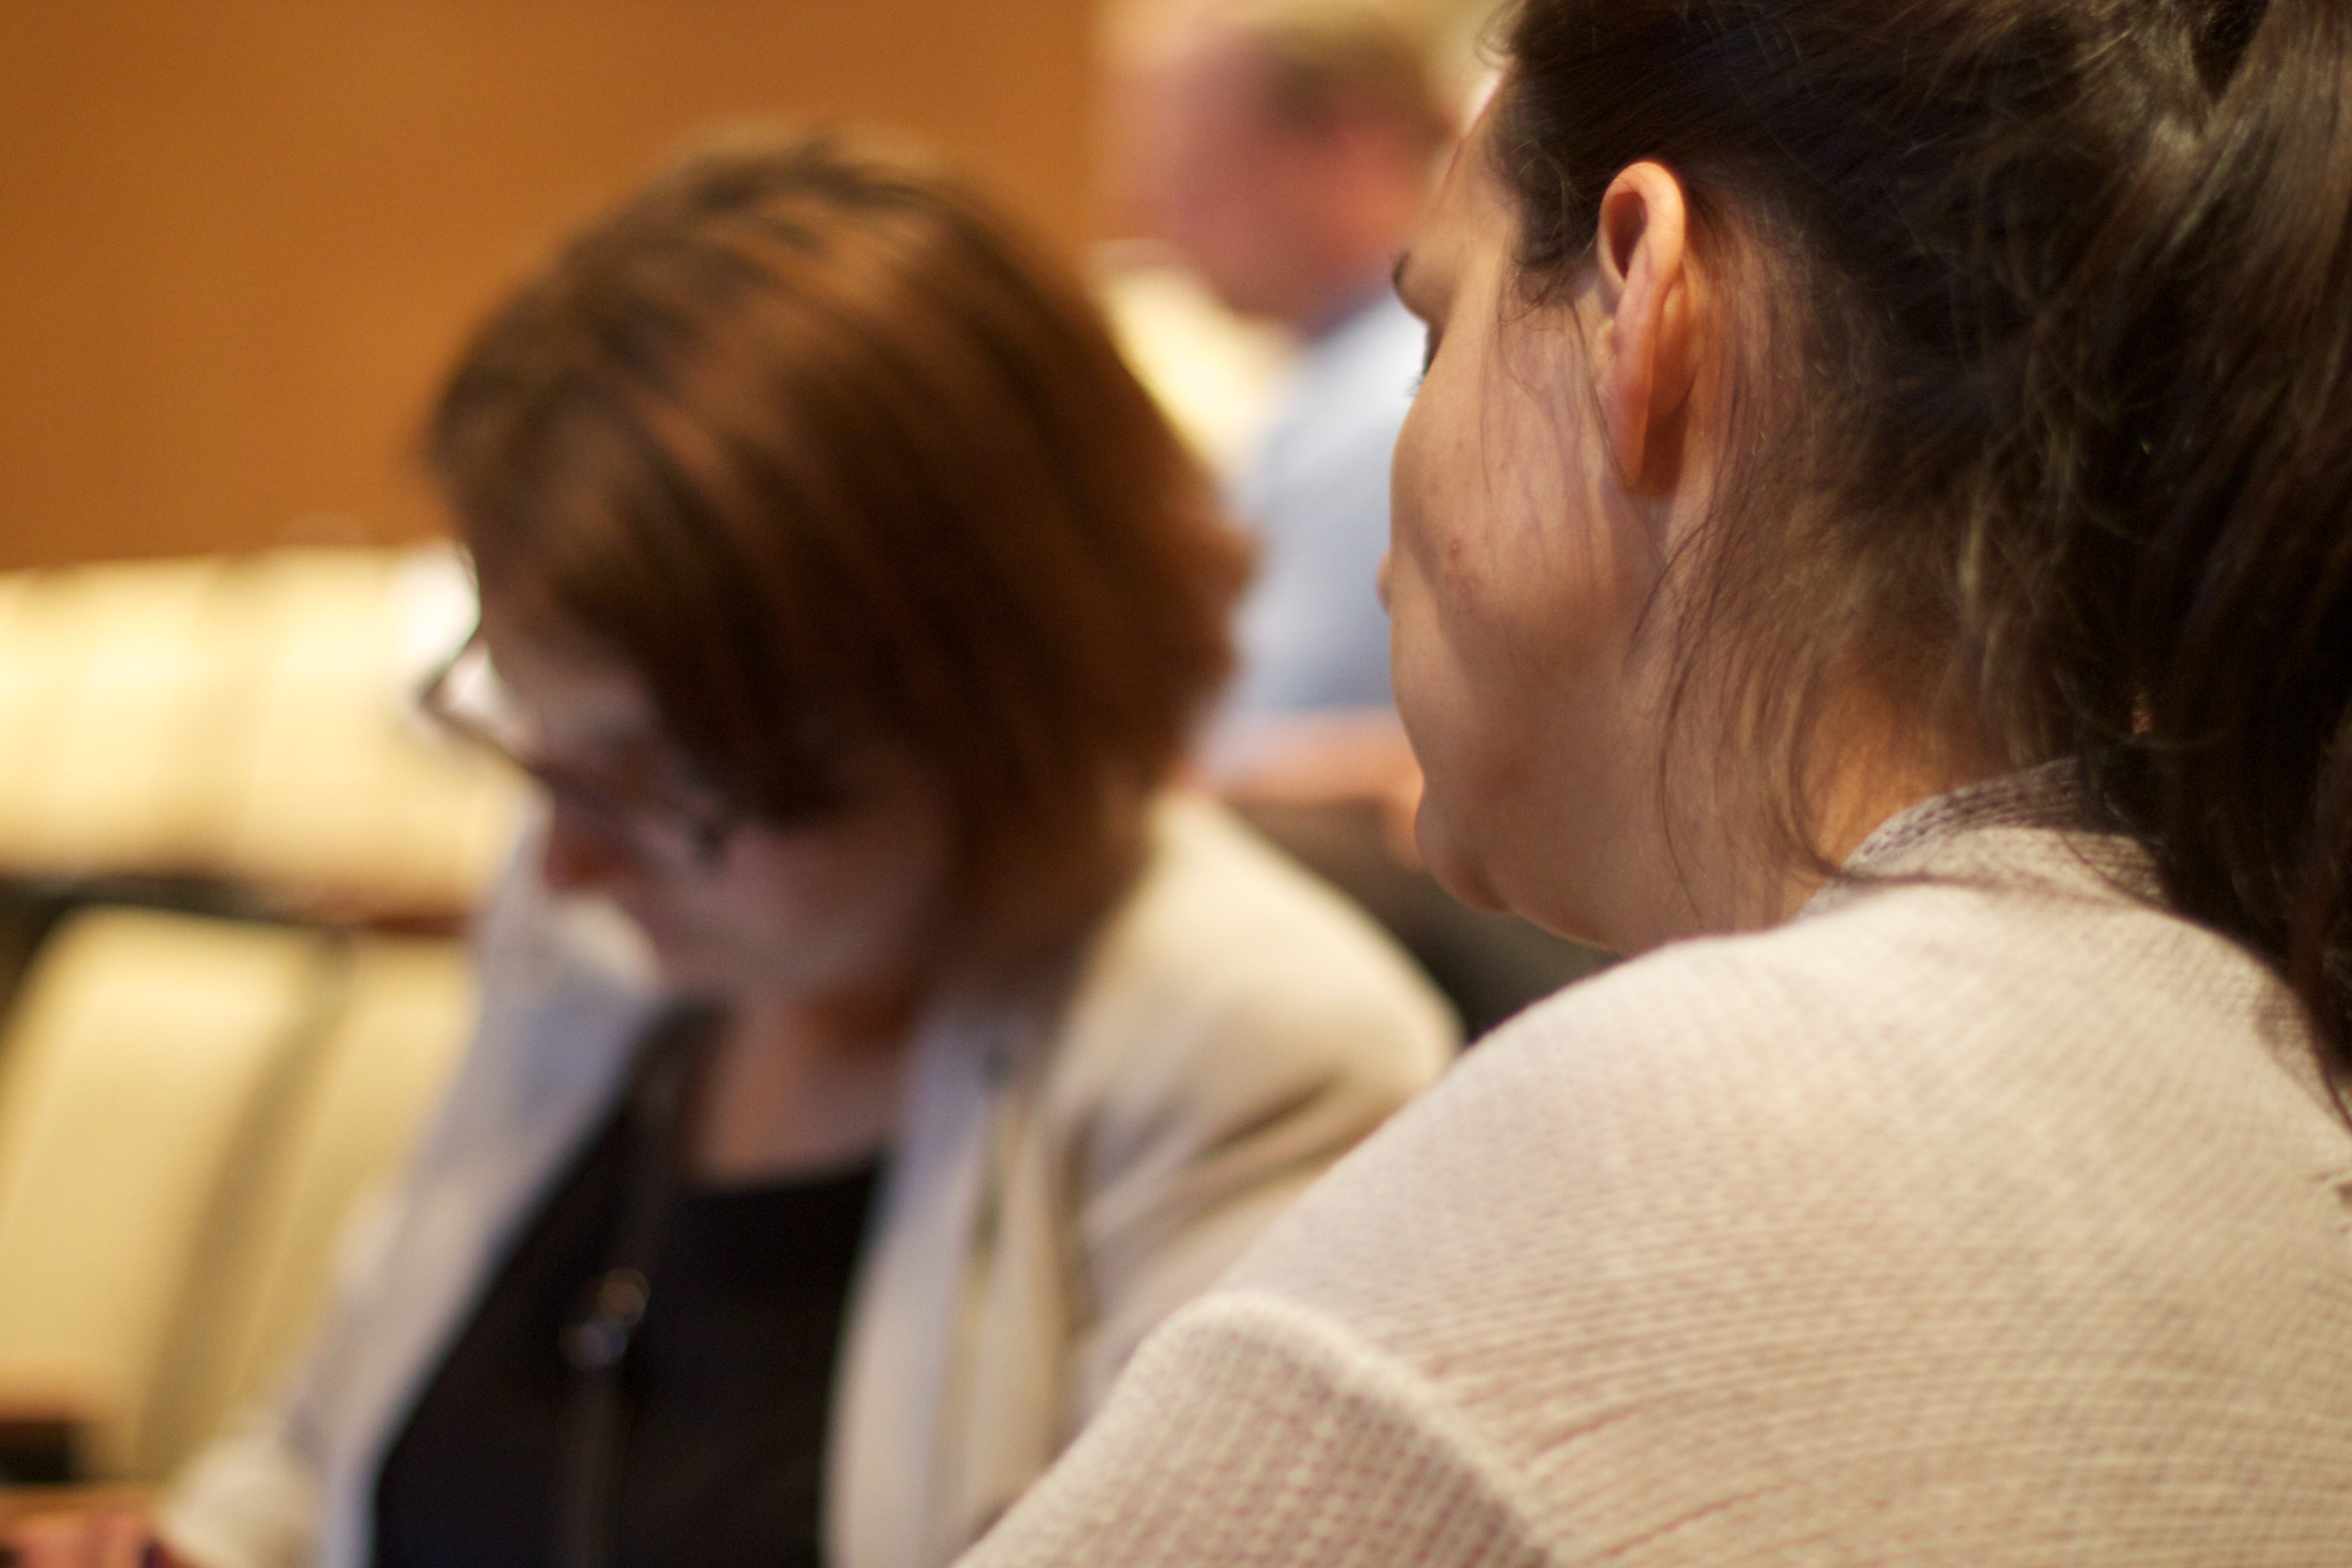
person, people, romance, child, conversation, eye, umwfa12, emotion, interaction, human action